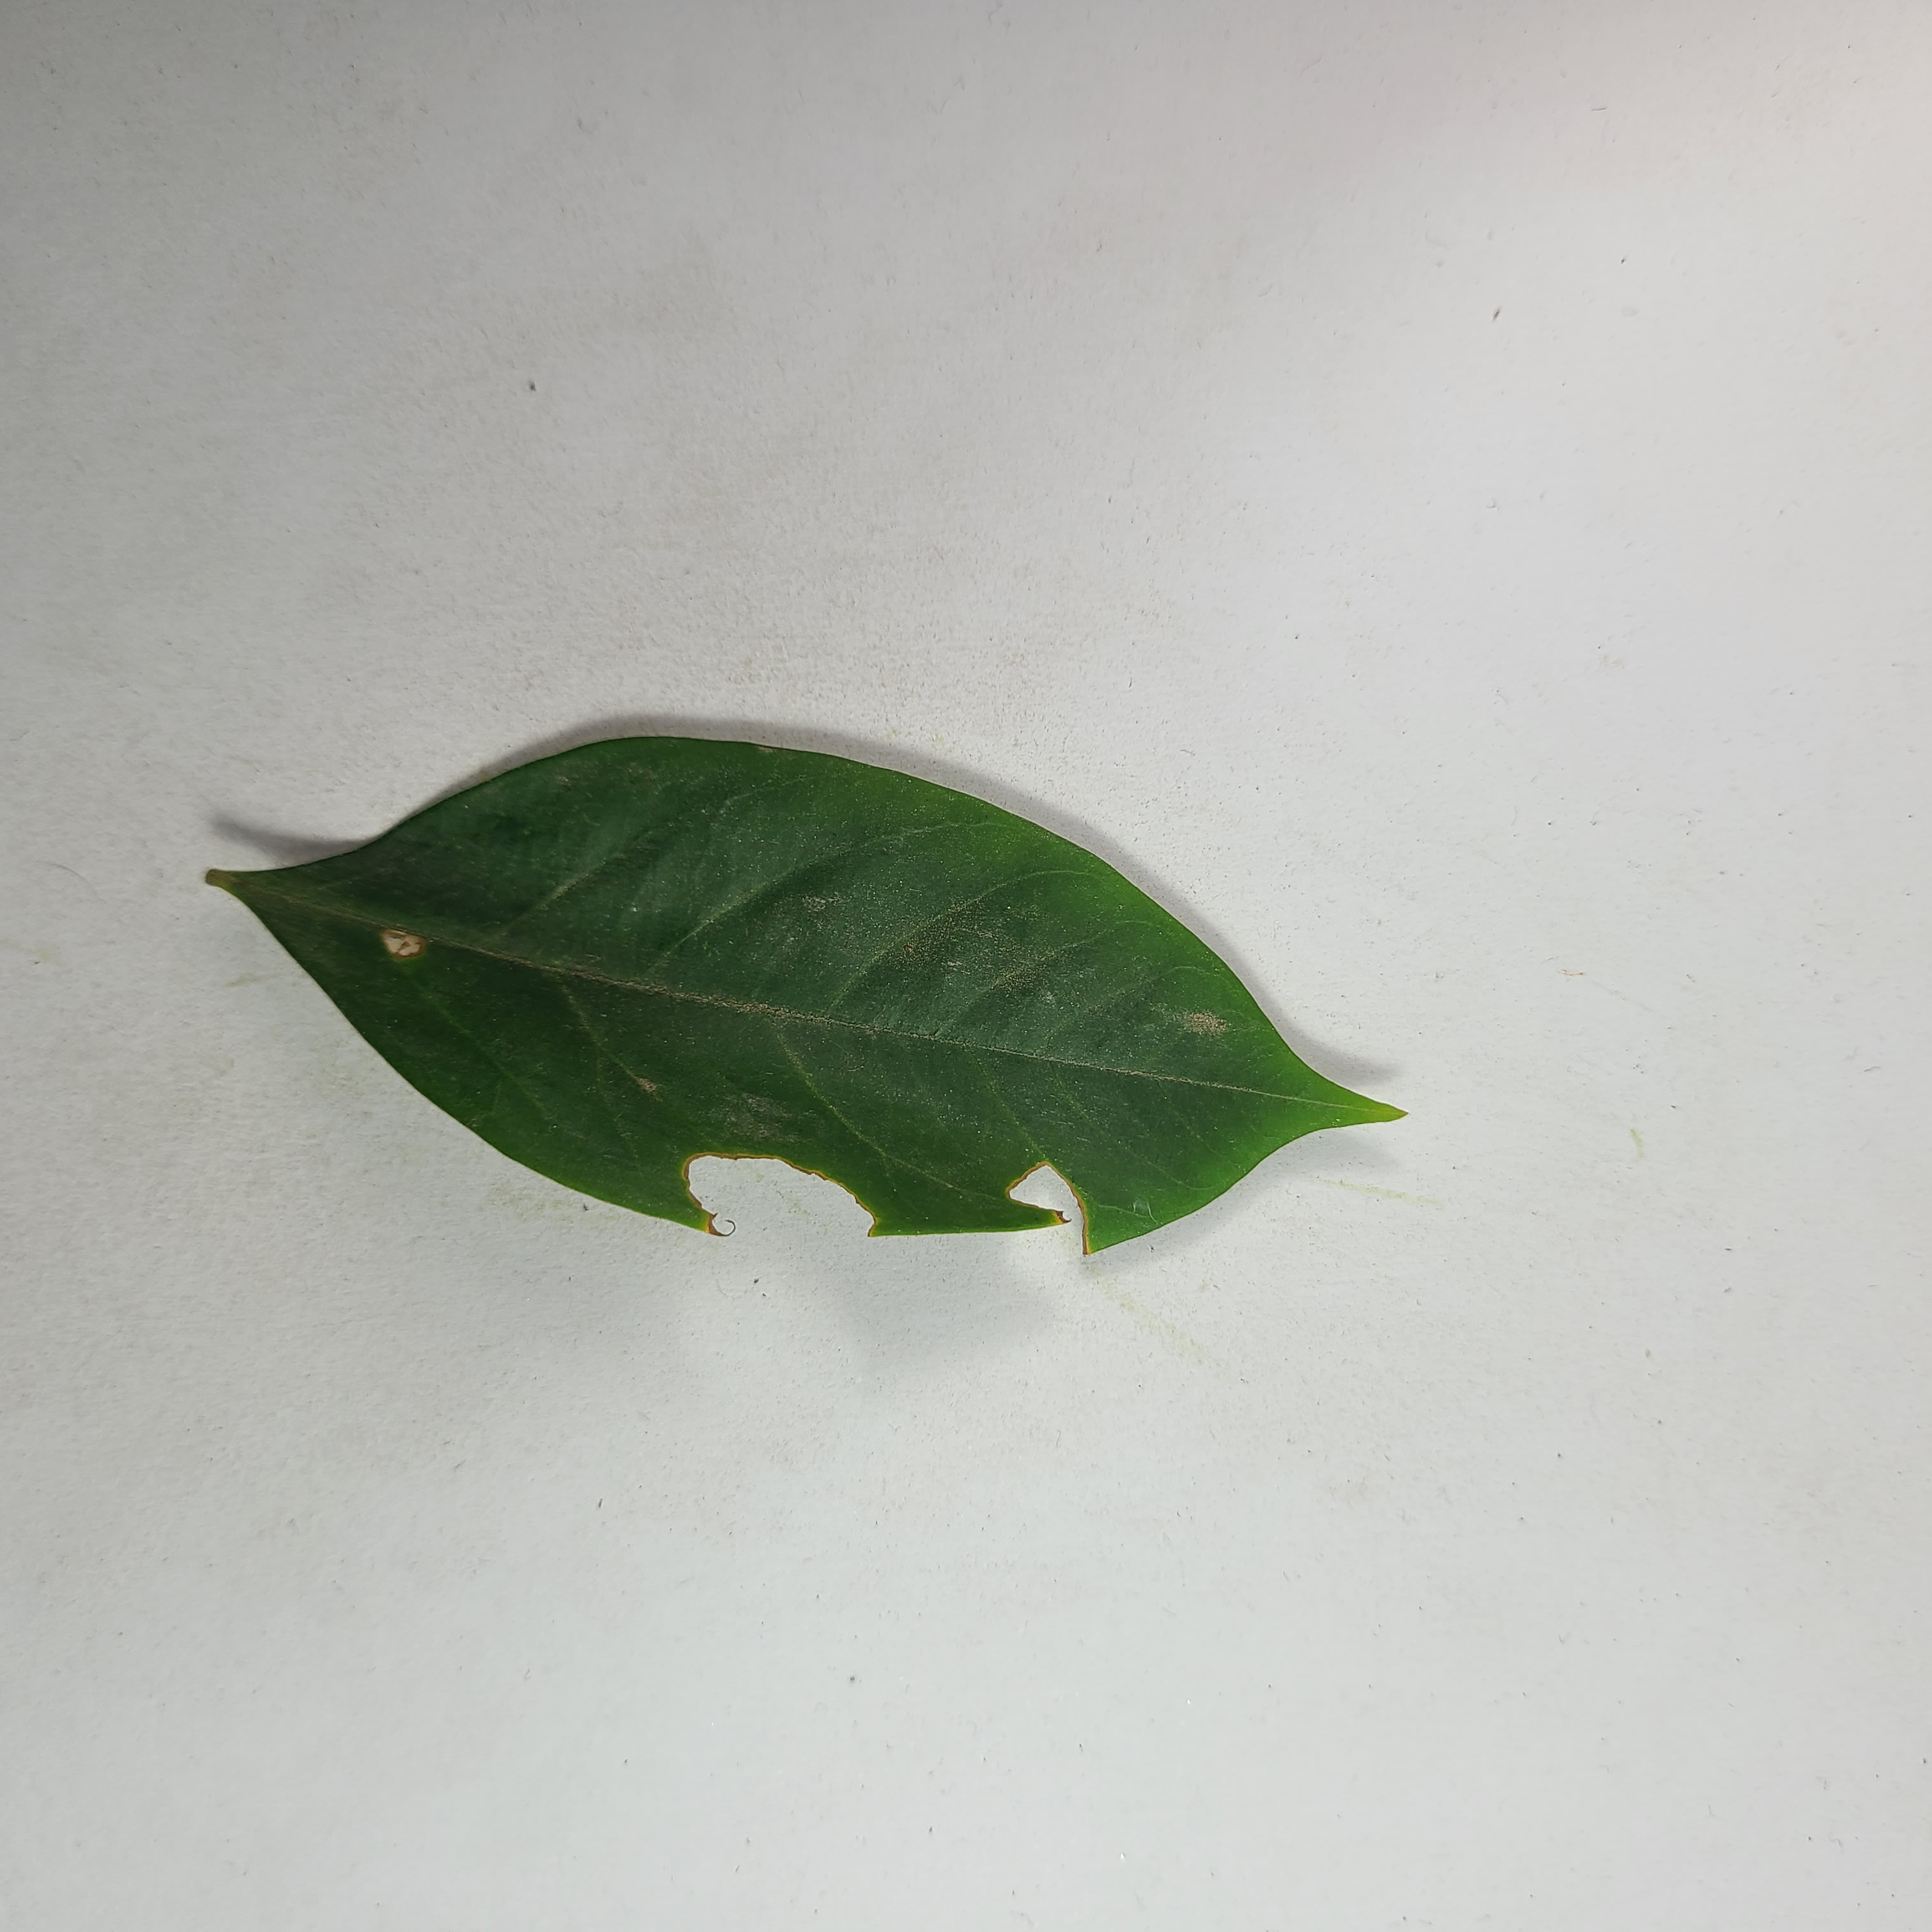
Label: Insect Hole leaves